New England Historic Genealogical Society

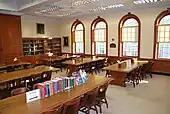
Ruth Chauncey Bishop Reading Room at NEHGS.

Prior headquarters included the City Building, Court Square, Room 9 during the years 1846 and 1847; the Massachusetts Block, Court Square for 1847 to 1851; 5 Tremont Street, 3rd floor for 1851 through 1858; 17 Bromfield Street, 3rd floor from 1858 to 1871; 18 Somerset Street – 1871 to 1913; 9 Ashburton Place from 1913 to 1964.